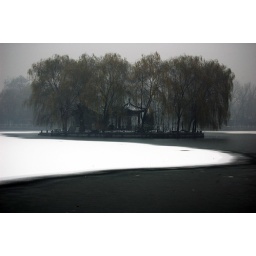
first snow one winter, there was still green leaves on trees and green grass growing. it was all gone by afternoon.